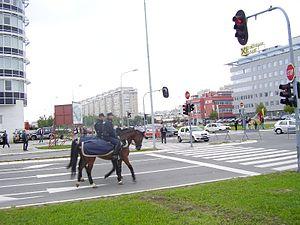
Posavina est un terme slave pour désigner le bassin de la Save en Croatie, en Bosnie-Herzégovine et en Serbie.